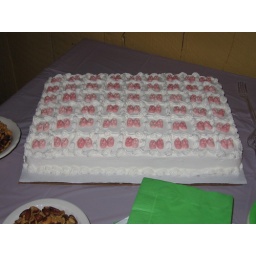
The cake from the Indiana shower made by the lady who made Tony's birthday cakes when he was little.